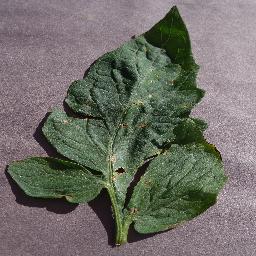
Label: Tomato___Target_Spot